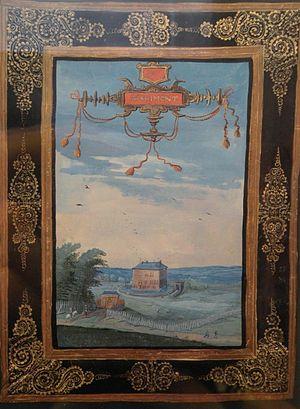
tableau du pavillon de chasse de marie de hongrie, mariemont, belgique au musée de mariemont
Marie d'Autriche, plus généralement appelée Marie de Hongrie, archiduchesse d'Autriche, infante d'Espagne et, par son mariage, reine consort de Hongrie et de Bohême, est née le 15 septembre 1505 au palais du Coudenberg, à Bruxelles, et morte le 18 octobre 1558 à Cigales, en Castille. Elle est l’avant-dernière des six enfants de Philippe le Beau, héritier des Habsbourg, et de Jeanne de Castille, dite « Jeanne la Folle ».